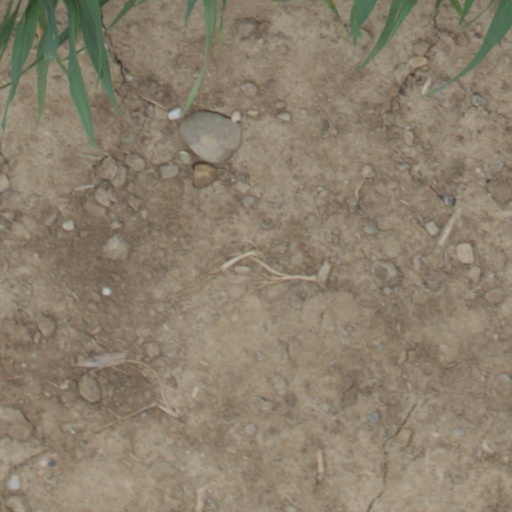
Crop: wheat